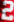
Number: 2